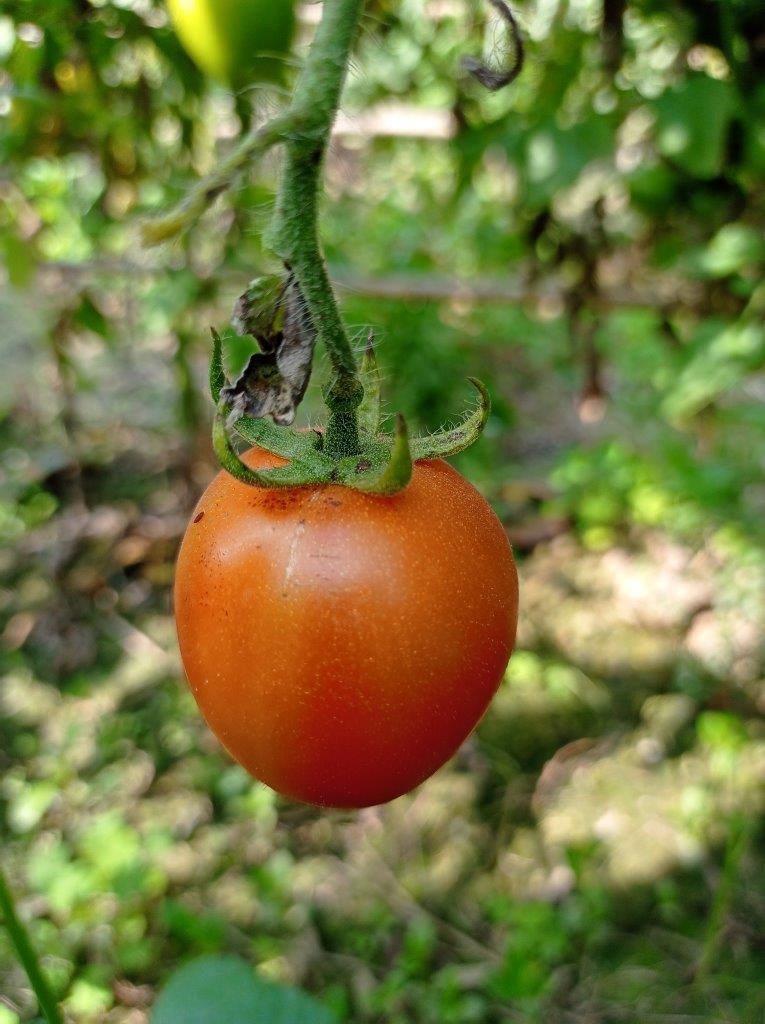
Maturity: Mature